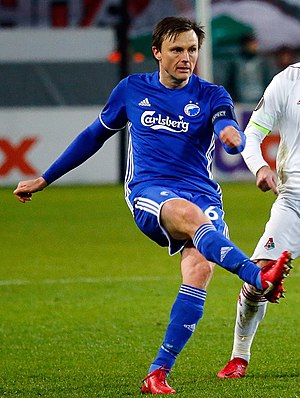
William Kvist
William Kvist Jørgensen er en dansk tidligere fodboldspiller, der i sin aktive karriere spillede for F.C. København, VfB Stuttgart, Fulham FC og Wigan Athletic og for det danske landshold. Med 425 kampe for FCK er han den spiller, der har spillet flest kampe for klubben.